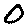
Label: 0